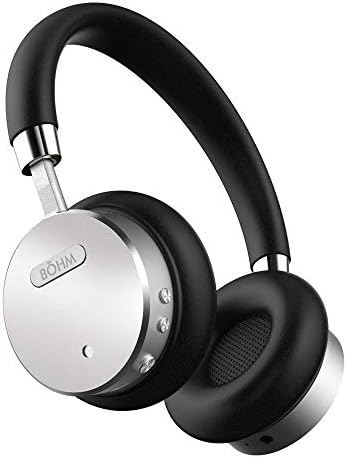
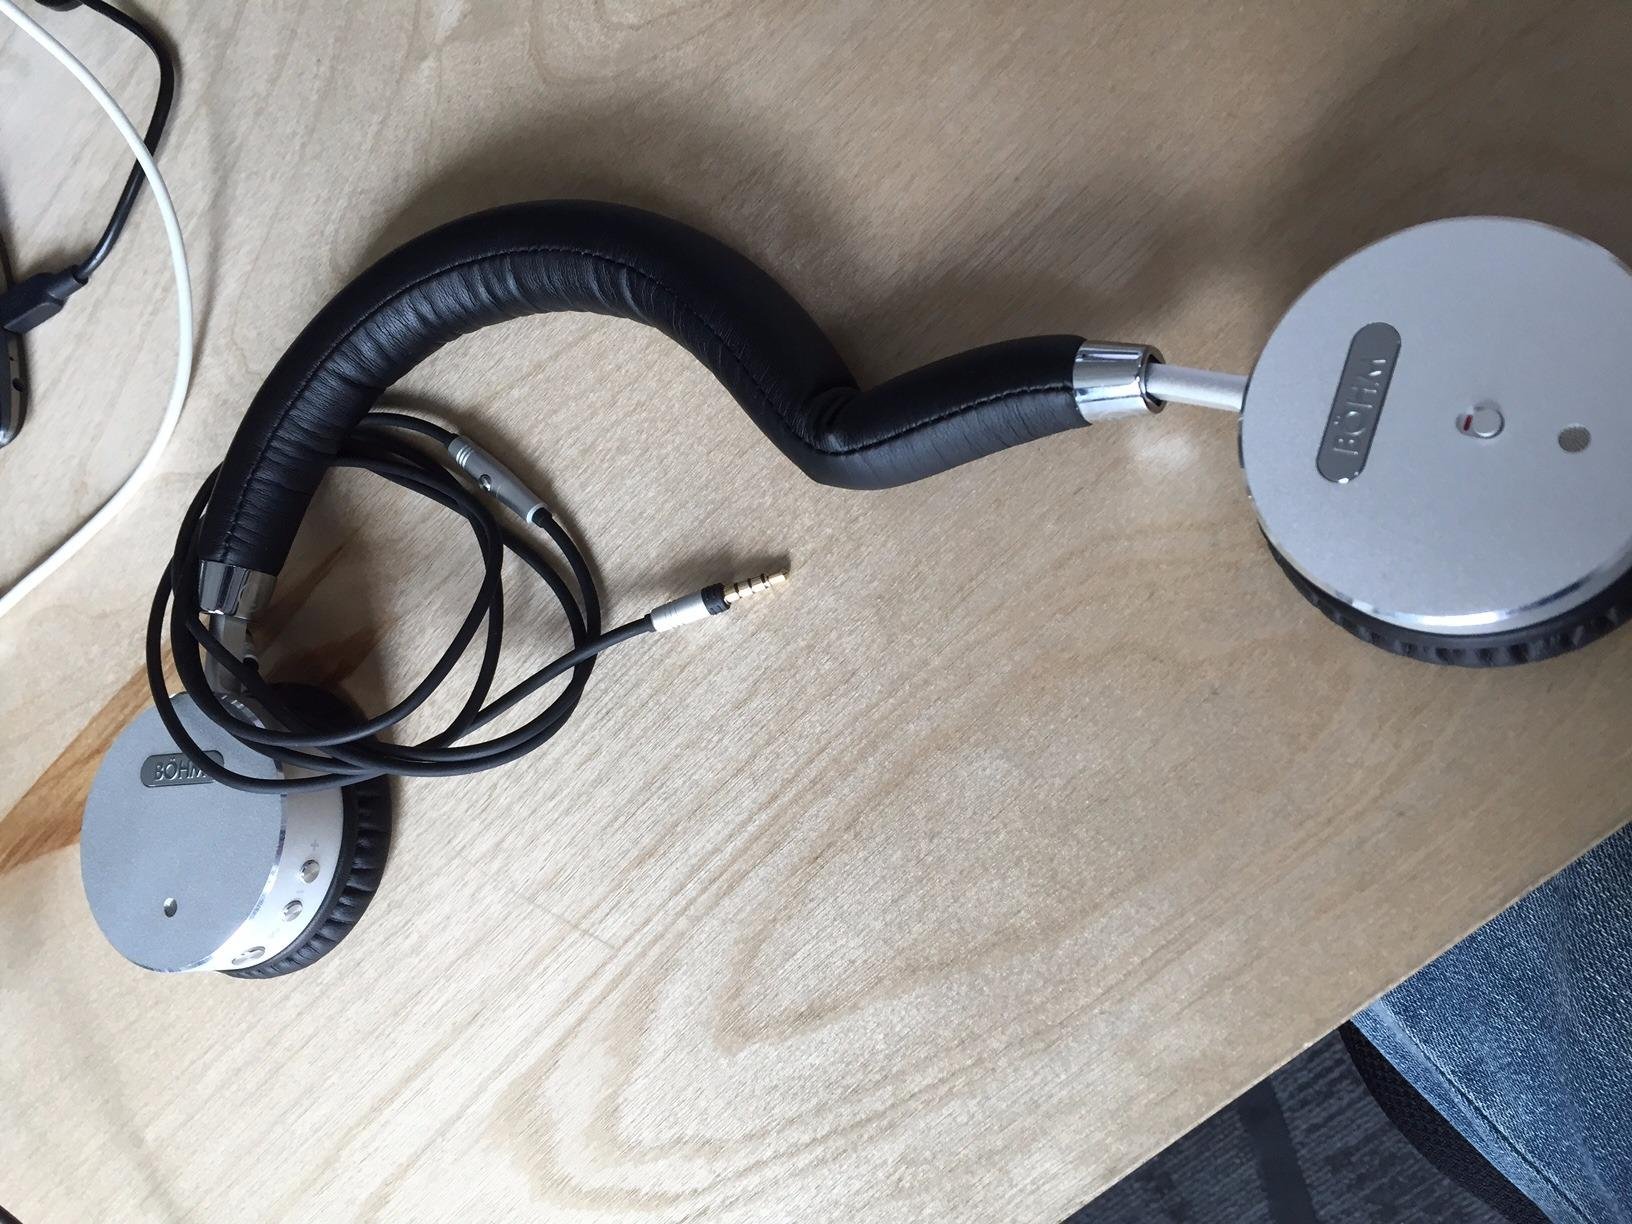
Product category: headphones
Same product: yes